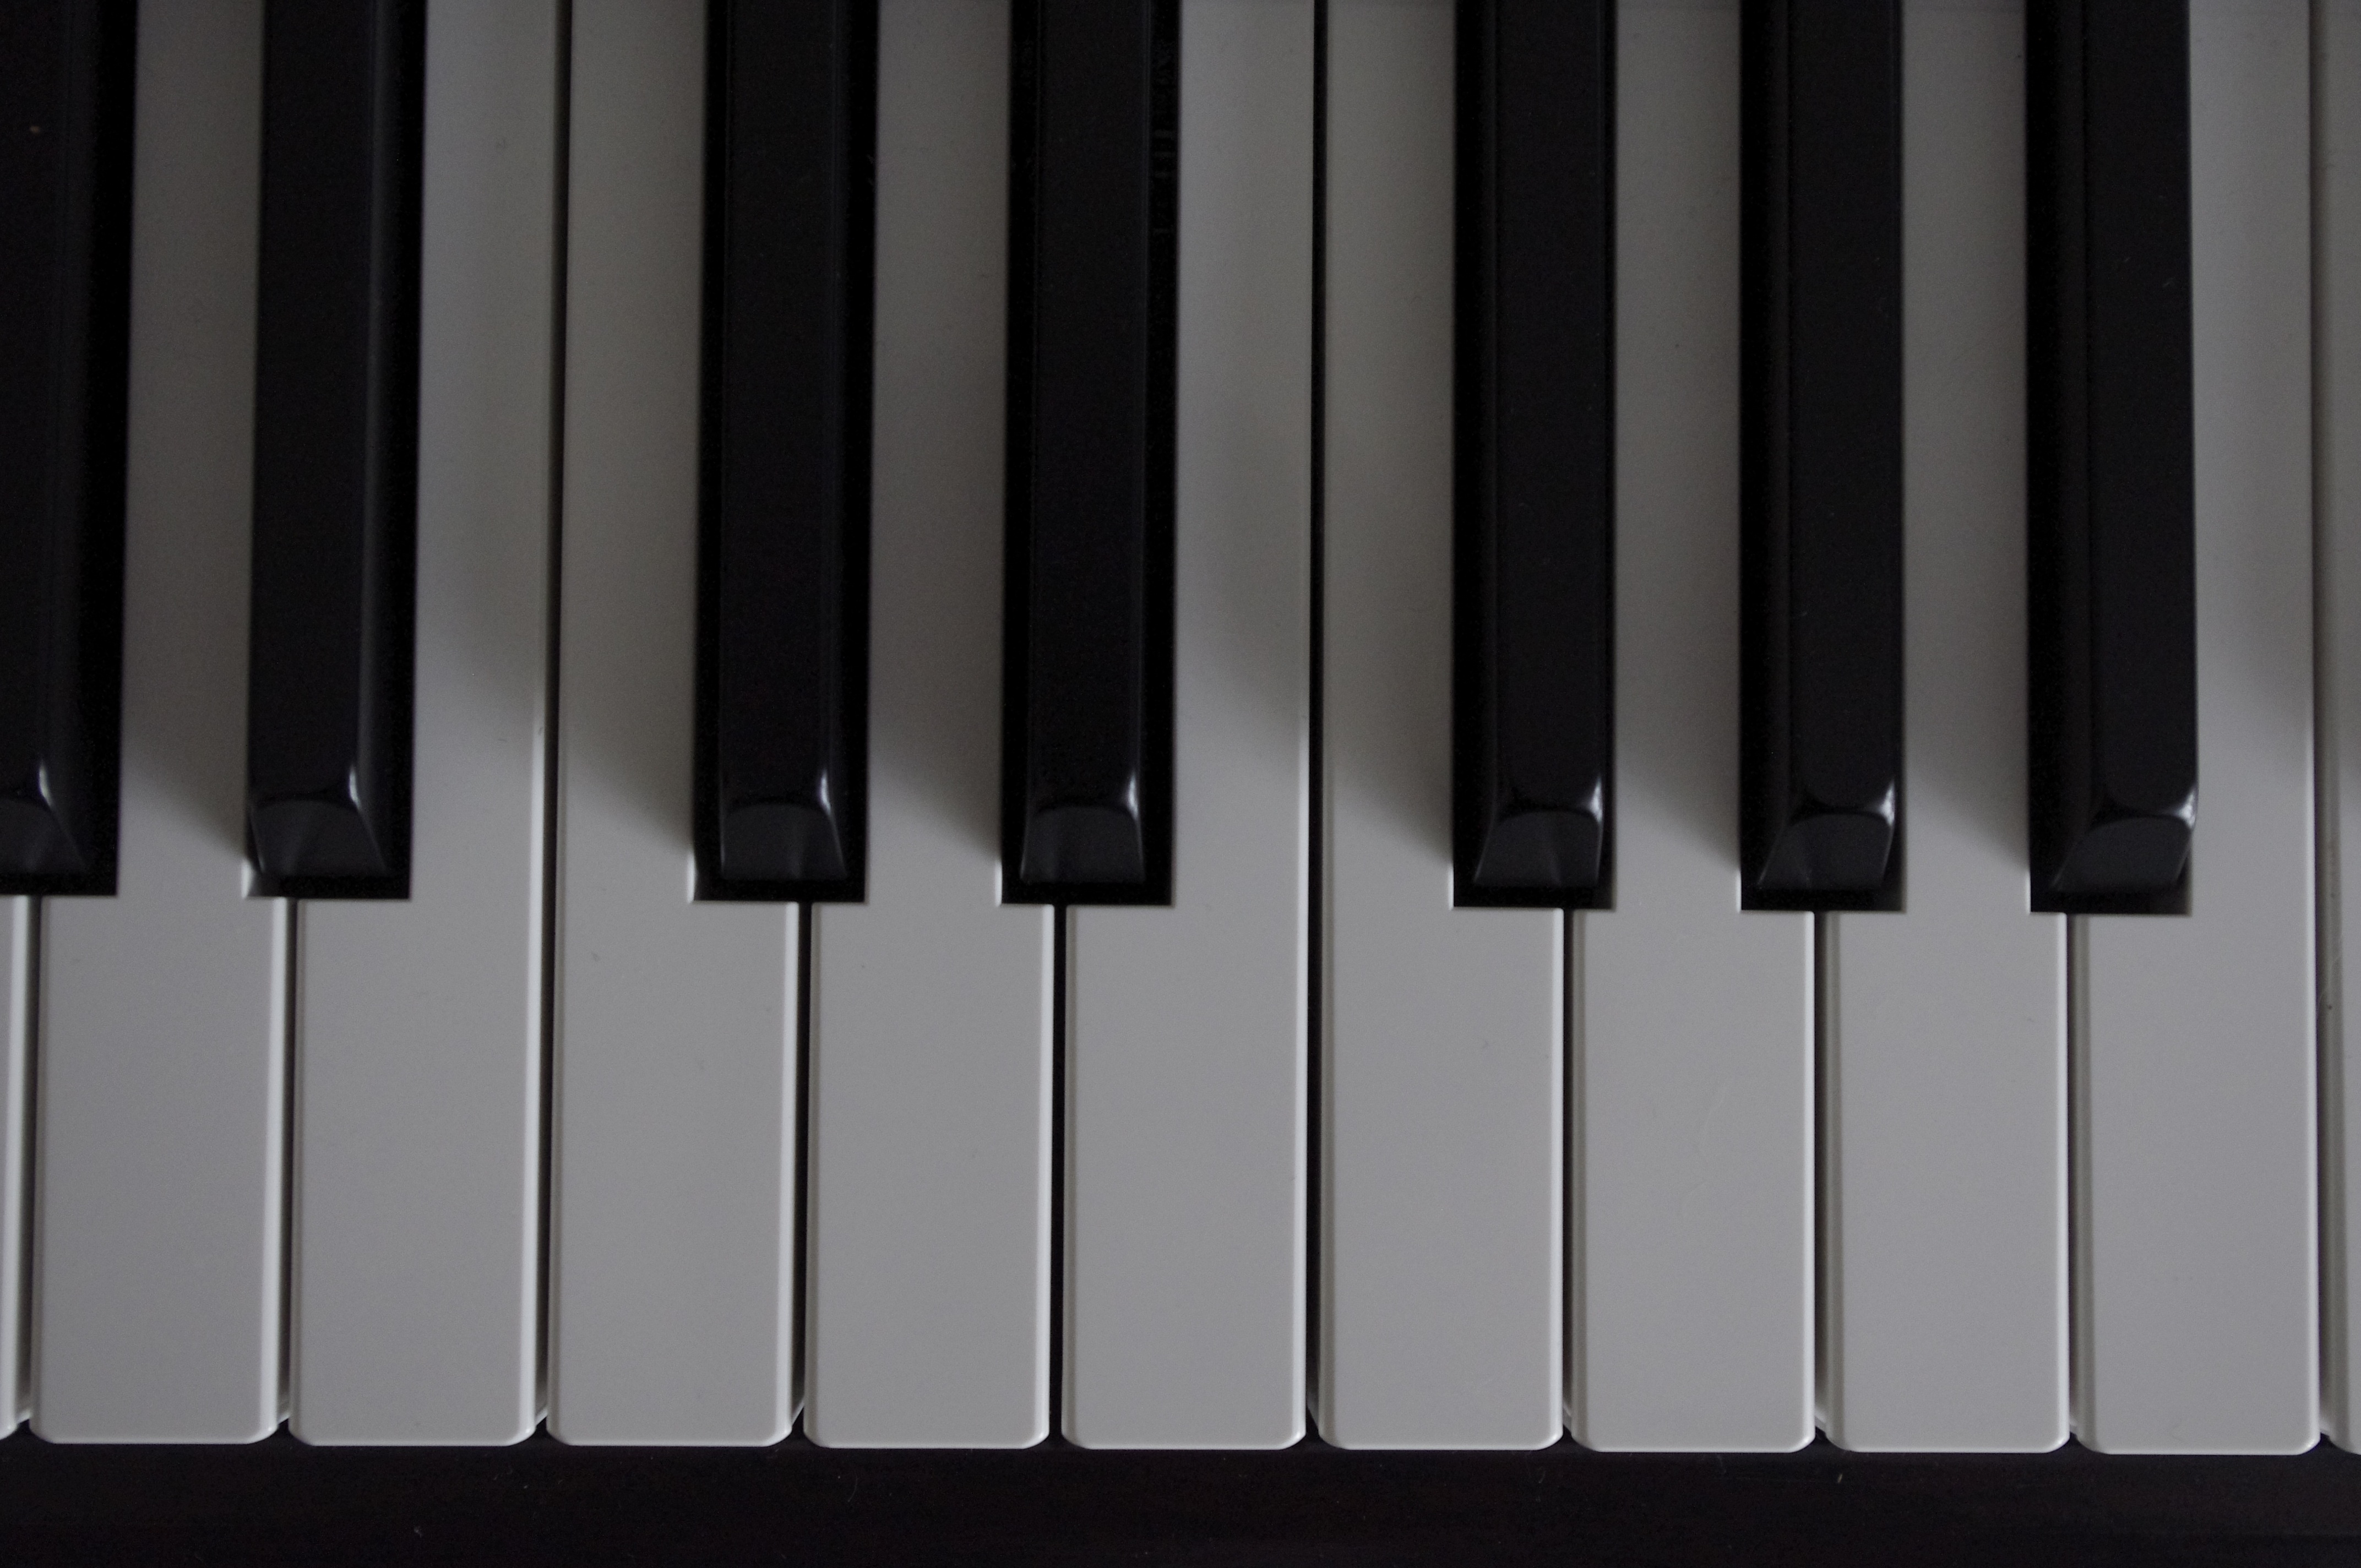
music, keyboard, technology, piano, musical instrument, keys, string instrument, digital piano, electronic device, musical keyboard, computer component, electronic instrument, electric piano, electronic keyboard, player piano, celesta, music workstation